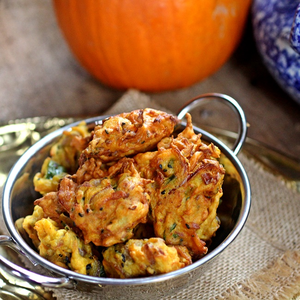
Dish: pakora